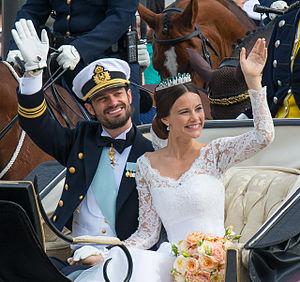
Sofia de Suède, duchesse de Värmland, née Sofia Kristina Hellqvist le 6 décembre 1984 à Danderyd, est l'épouse du prince Carl Philip de Suède depuis le 13 juin 2015.
Le prince Carl Philip de Suède, duc de Värmland, né le 13 mai 1979 à Stockholm, est le deuxième enfant du roi Charles XVI Gustave et de la reine Silvia de Suède.
Le mariage du prince Carl Philip de Suède et de Sofia Hellqvist est un mariage princier célébré à la chapelle du palais royal de Stockholm le 13 juin 2015.